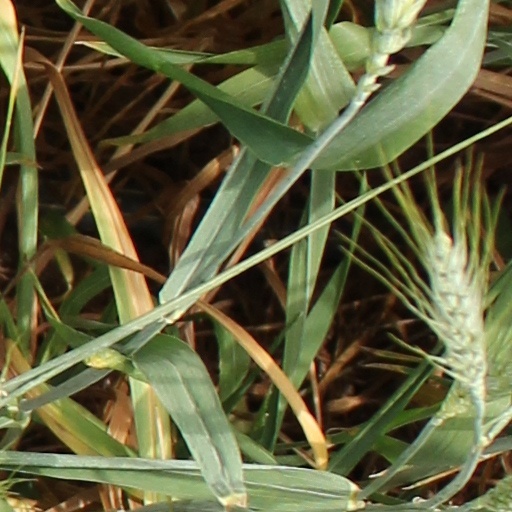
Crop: wheat